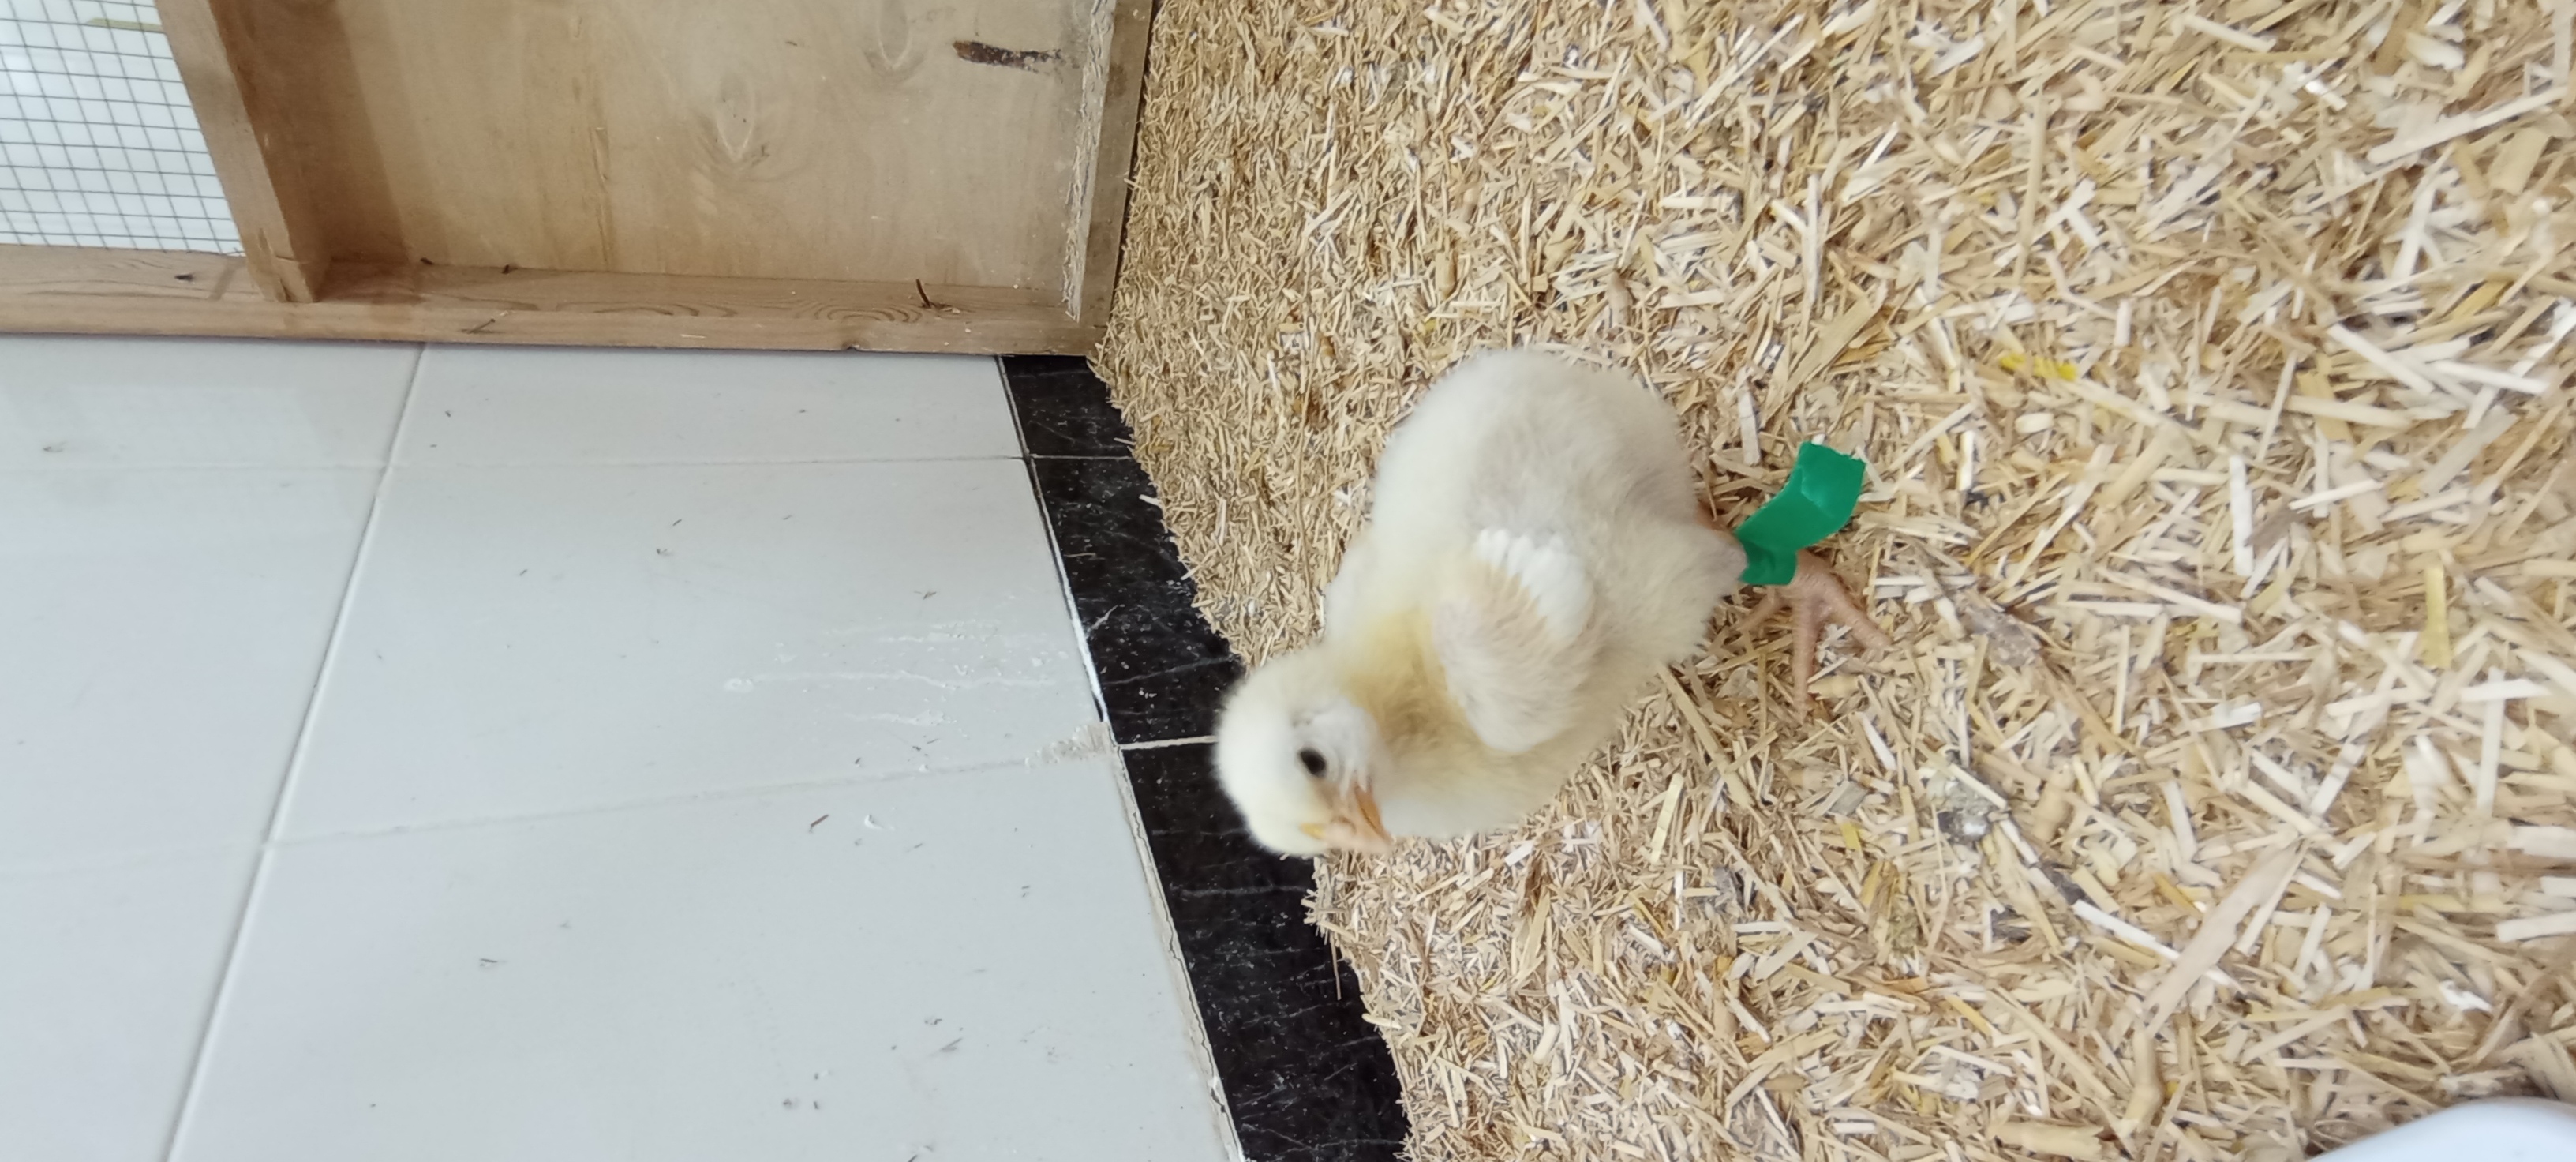
Weight: 184 g